Bamboula

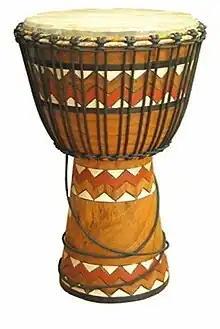
Bamboula Drum

A bamboula is a type of drum made from a rum barrel with skin stretched over one end. It is also a dance accompanied by music from these drums.